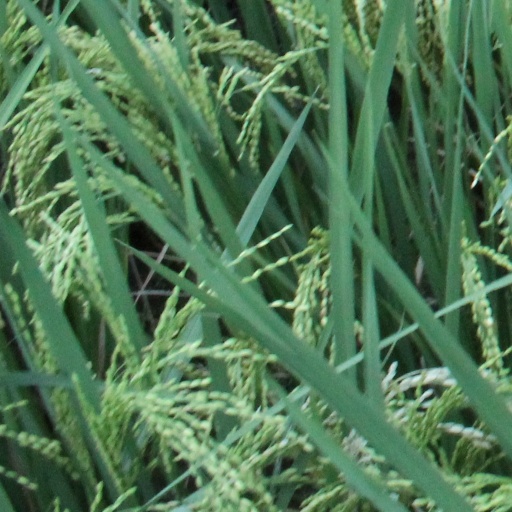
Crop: rice